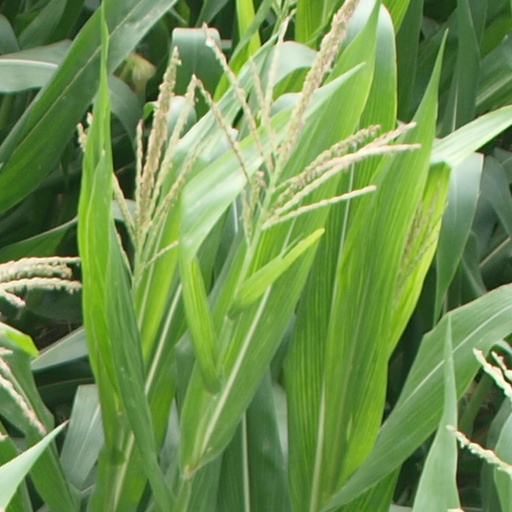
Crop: maize; corn